Aircraft recycling

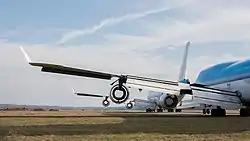
Two KLM Boeing 747s being dismantled at Enschede Airport Twente, February 2018

A 2019 publication shows that the majority of aircraft under the jurisdiction of Airbus are smaller, narrow-body planes while wide-body aircraft only constitutes 31% of Airbus’ total retired fleet. The fleet is 58% narrow-body Boeing Series airplanes, 29% McDonnell Douglas MD-80s, and 12% Airbus A340’s. Boeing 777 series airplanes made up 40% of the wide-body aircraft. As the popularity of commercial flight and aircraft use increases, the retirement phase for an aircraft becomes longer while the demand for recycled components goes up. This pattern raises the market price for recycled components and increases the profit that the aircraft recycling industry is able to acquire.